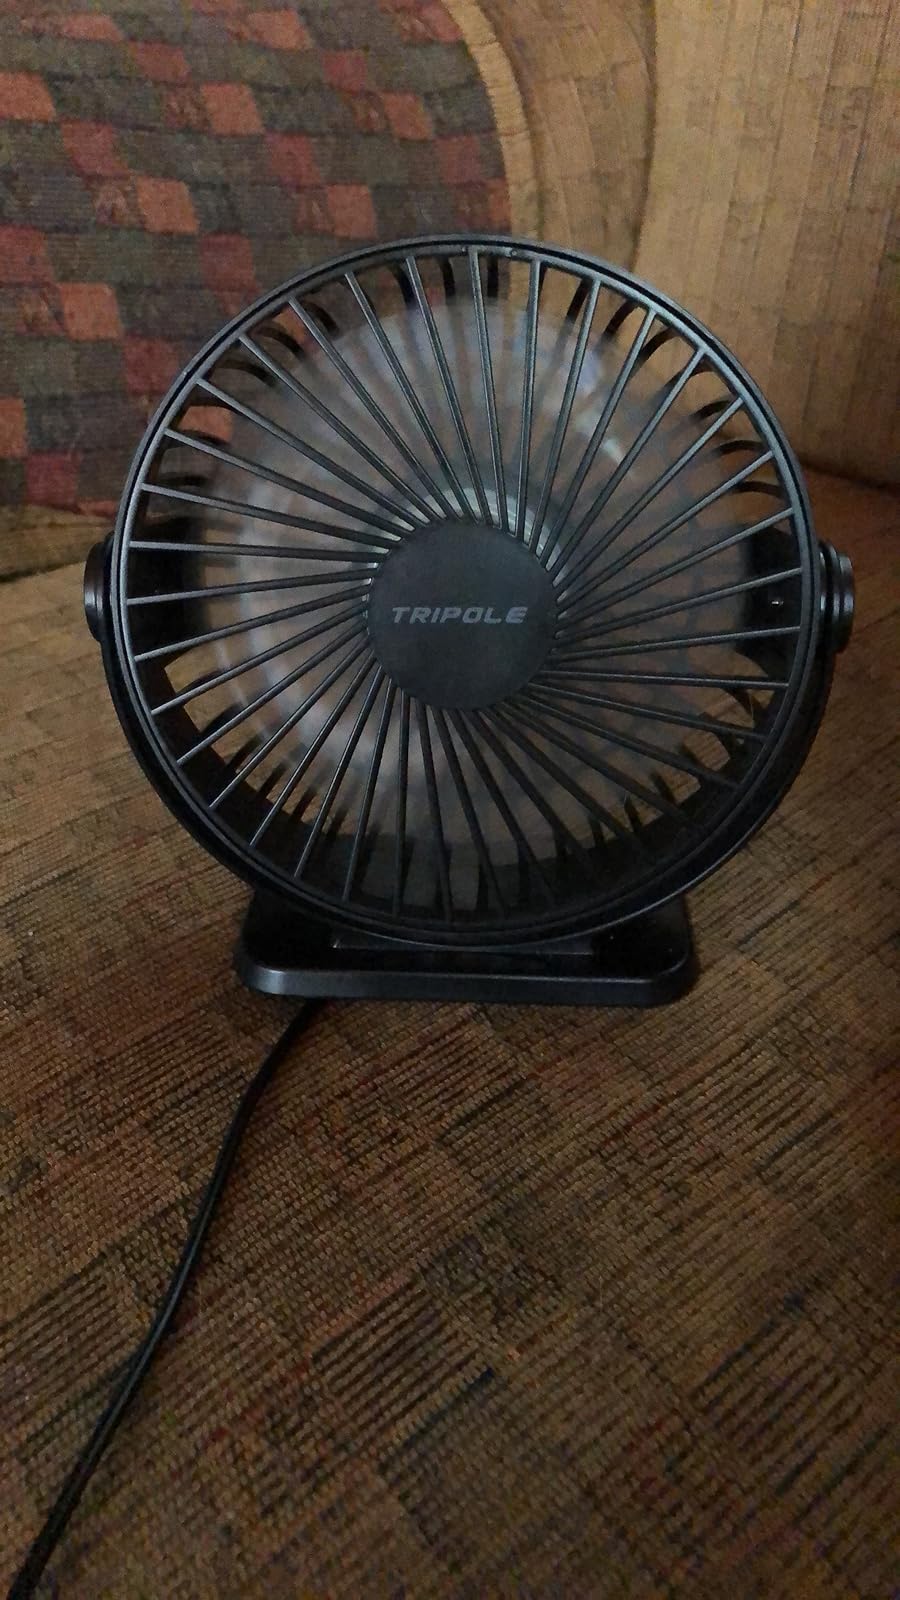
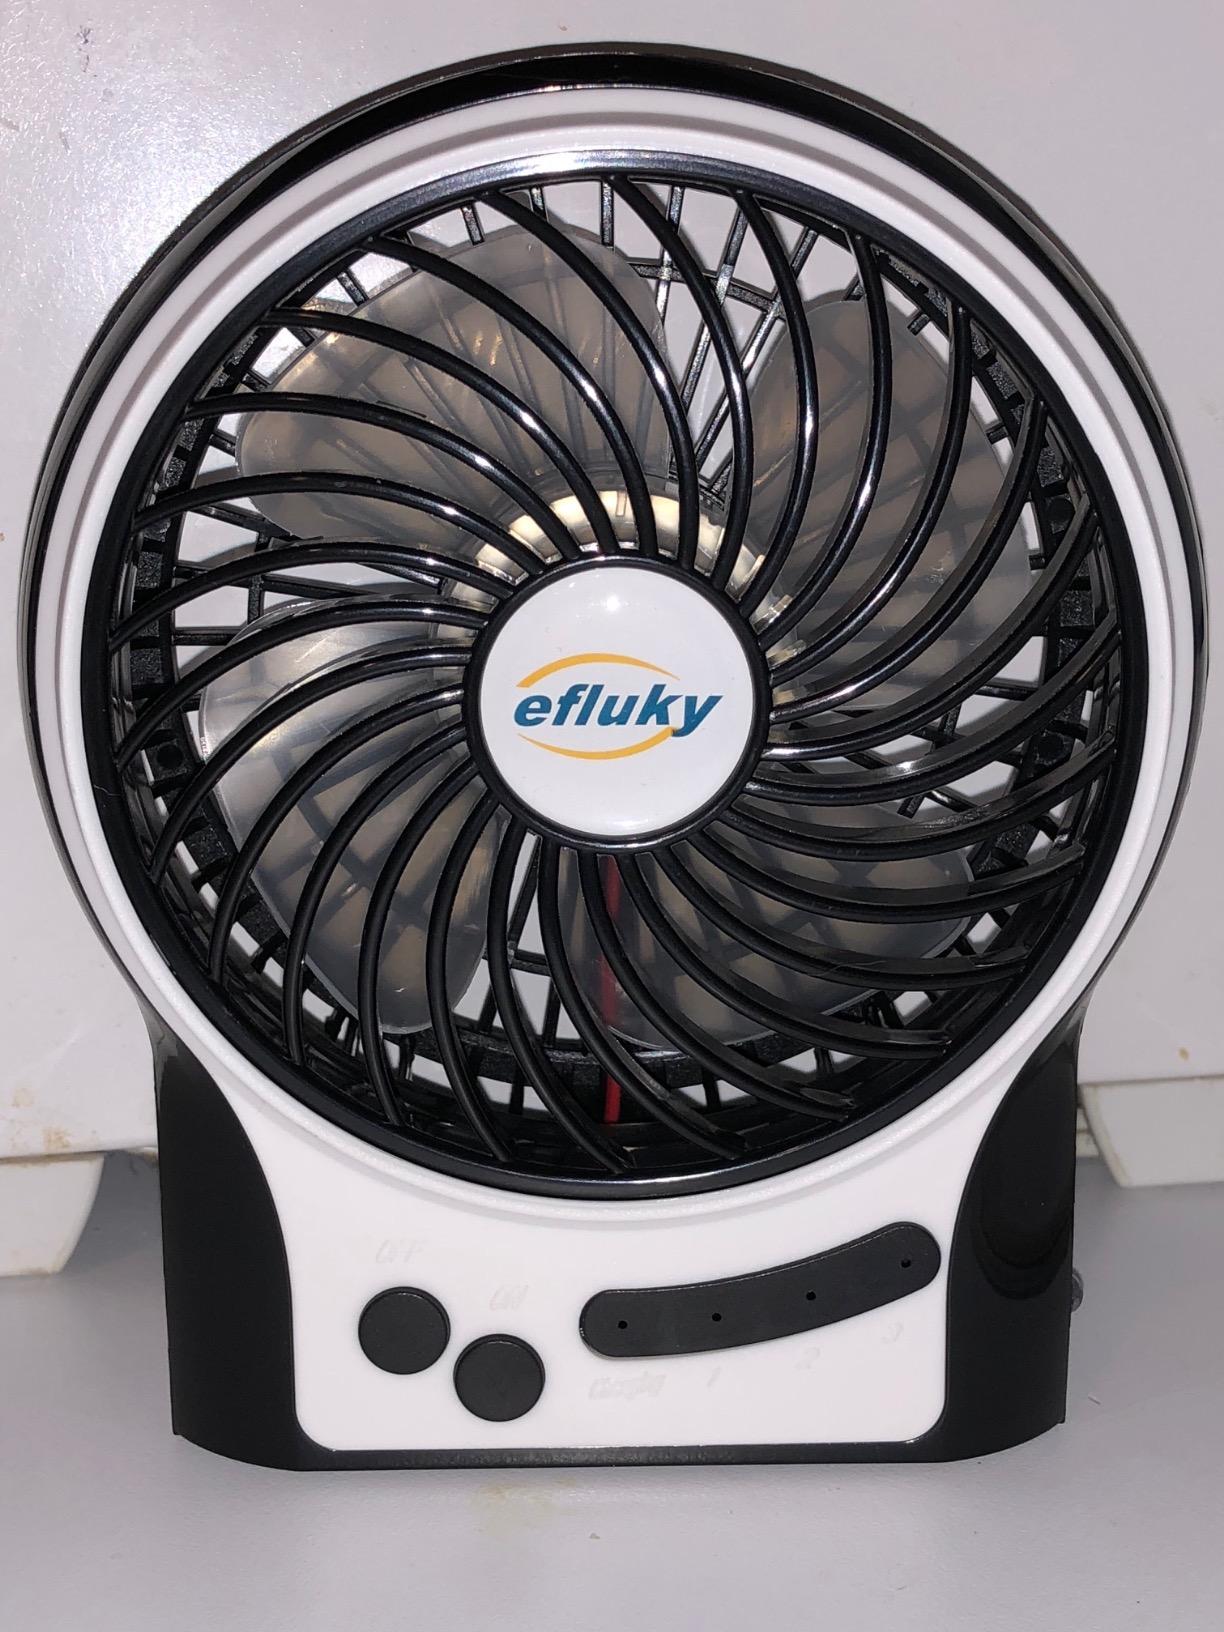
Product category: fan
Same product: no